Dóra Bodonyi

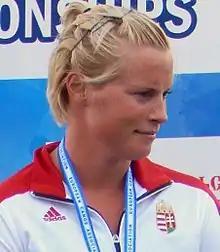
Bodonyi in 2016

Dóra Bodonyi (born 7 November 1993) is a Hungarian sprint canoeist.